Egtved

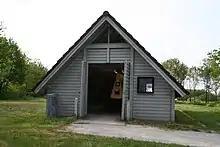
Egtved Girl museum

Near the village is a Bronze Age archaeological site (ca. 1370 BC) which contained an extremely well-preserved burial. It was discovered in 1921 and is one of the best preserved Bronze Age findings in Denmark. It contained the well preserved body of a girl known as the "Egtved Girl". On the site where she was found a barrow with a diameter of 22 metres and a height of 4 metres was built. The teenaged girl was dressed in a string skirt, a short sleeved shirt with a woven belt, and a bronze spiked belt disc. She was laid on a cow-hide and covered by a coarse woollen blanket. Lying next to her was a birch-bark drink container with remnants of a drink made of bog myrtle, cranberries and honey.